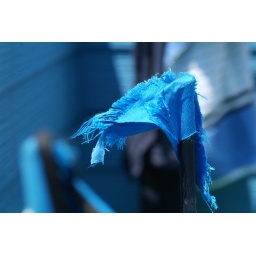
My brother's house beach side hayama in japan